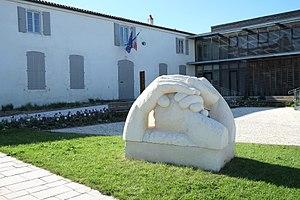
Sculpture d'Alain Dony symbolisant la solidarité et la fraternité
Dompierre-sur-Mer est une commune du Sud-Ouest de la France, située dans le département de la Charente-Maritime.